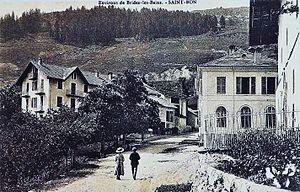
Photographie de du village de Saint-Bon (Savoie), en 1911.
Courchevel est une station de sports d'hiver de la vallée de la Tarentaise située dans la commune de Courchevel, dans le département de la Savoie en région Auvergne-Rhône-Alpes. Première station française aménagée en site vierge en 1946, elle fait partie du domaine skiable des Trois-Vallées.
Saint-Bon-Tarentaise, parfois écrite sous la forme Saint-Bon-Courchevel, est une ancienne commune française située dans le département de la Savoie, en région Auvergne-Rhône-Alpes. Le 1ᵉʳ janvier 2017, elle fusionne avec La Perrière pour former la commune nouvelle de Courchevel.